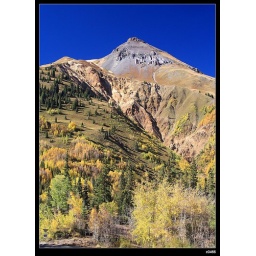
red mountain is a beautiful scenery place of Colorado,usa,we took the amazing views in autumn,2007 of our photo traveling